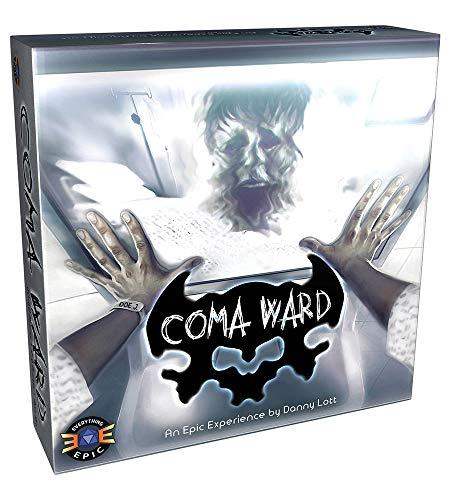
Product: Everything Epic Games Coma Ward, Brown
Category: Toys & Games | Games & Accessories
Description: Coma ward is a 2 - 6 player cooperative game where players are patients who have awoken in an abandoned, yet still functioning hospital with no Memory and no idea of what is happening.
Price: $49.99
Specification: ProductDimensions:8x3x8inches|ItemWeight:6.39pounds|ShippingWeight:6.39pounds(Viewshippingratesandpolicies)|ASIN:B07MHTRVW6|Itemmodelnumber:EVE-COMA01|Manufacturerrecommendedage:12yearsandup